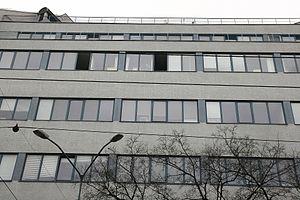
Filiale des Usines unifiées UP à Bratislava, Slovaquie. Bâtiment fonctionnaliste de 1929, architecte Jan Víšek.